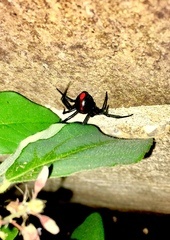
Species: Lactrodectus_hesperus